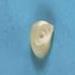
Maize quality: Good